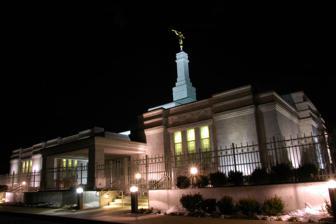
Building: Louisville Kentucky Temple
Country: United States of America
Year built: 2000
Temple of the LDS Church This article is about the Louisville LDS temple. For the Louisville synagogue commonly known as The Temple, see Congregation Adath Israel Brith Sholom . Louisville Kentucky Temple Number 76 Dedication March 19, 2000, by Thomas S. Monson Site 3 acres (1.2 ha) Floor area 10,700 sq ft (990 m 2 ) Height 71 ft (22 m) Official website • News & images Church chronology ← Tuxtla Gutiérrez Mexico Temple Louisville Kentucky Temple → Palmyra New York Temple Additional information Announced March 17, 1999, by Gordon B. Hinckley Groundbreaking May 29, 1999, by John K. Carmack Open house March 4–11, 2000 Current president Michael Allen Gillenwater Designed by Firestone Jaros Mullin--Mike Karpinski Architect Location Crestwood , Kentucky , United States Geographic coordinates 38°19′16.03200″N 85°29′19.83480″W / 38.3211200000°N 85.4888430000°W / 38.3211200000; -85.4888430000 Exterior finish Imperial Danby White marble quarried in Vermont Temple design Classic modern, single-spire design Baptistries 1 Ordinance rooms 2 (two-stage progressive) Sealing rooms 2 ( edit ) The Louisville Kentucky Temple is the 76th operating temple of the Church of Jesus Christ of Latter-day Saints (LDS Church). It is physically located in Pewee Valley, Kentucky with a mailing address of Crestwood, Kentucky . The adjacent communities are suburbs of Louisville . History The Louisville Kentucky Temple was announced on March 27, 1999. Thomas S. Monson , of the church's First Presidency , dedicated the Louisville Kentucky Temple on March 19, 2000. The dedication was held after a weeklong public open house. The Louisville Kentucky Temple has the same design as other small temples built during the same time. The exterior is made of white marble quarried in Vermont and has a single-spire topped with a gold statue of the angel Moroni . It has a total floor area of 10,700 square feet (990 m 2 ), two ordinance rooms, and two sealing rooms. In 2020, the Louisville Kentucky Temple was closed in response to the coronavirus pandemic . See also LDS Church portal Bentonville Nauvoo Chicago Indianapolis Wichita Louisville Detroit Grand Rapids St. Paul Kansas City St. Louis Springfield Winter Quarters Bismarck Cleveland Columbus Pittsburgh class=notpageimage| Temples in the United States Midwest ( edit ) = Operating = Under construction = Announced = Closed for renovation Comparison of temples of The Church of Jesus Christ of Latter-day Saints List of temples of The Church of Jesus Christ of Latter-day Saints List of temples of The Church of Jesus Christ of Latter-day Saints by geographic region Temple architecture (Latter-day Saints) The Church of Jesus Christ of Latter-day Saints in Kentucky Religion in Louisville, Kentucky Additional reading "Six more temples announced; total now 108" , Church News , March 27, 1999 "Six temple dates announced" , Church News , February 12, 2000 Hill, Greg (March 25, 2000), "Grateful saints rejoice despite storm" , Church News "United States information: Kentucky" , Church News , February 2, 2010 References